Voorne-Putten

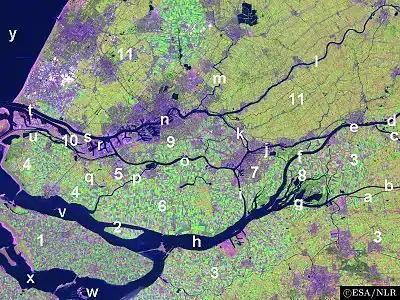
Satellite image of the Rhine–Meuse–Scheldt delta, showing the island of Voorne-Putten (4 and 5)

Voorne-Putten is an island between the North Sea, the Brielse Meer and the rivers Oude Maas, Spui and Haringvliet in the province of South Holland. Voorne-Putten consists of the two former islands Voorne (the larger, western part) and Putten (the smaller, eastern part). It used to be separated by the river Bernisse which silted up, uniting the two islands. It has 160,000 inhabitants (2008). Recently the riverbed has been dredged, and the two islands have been reformed.